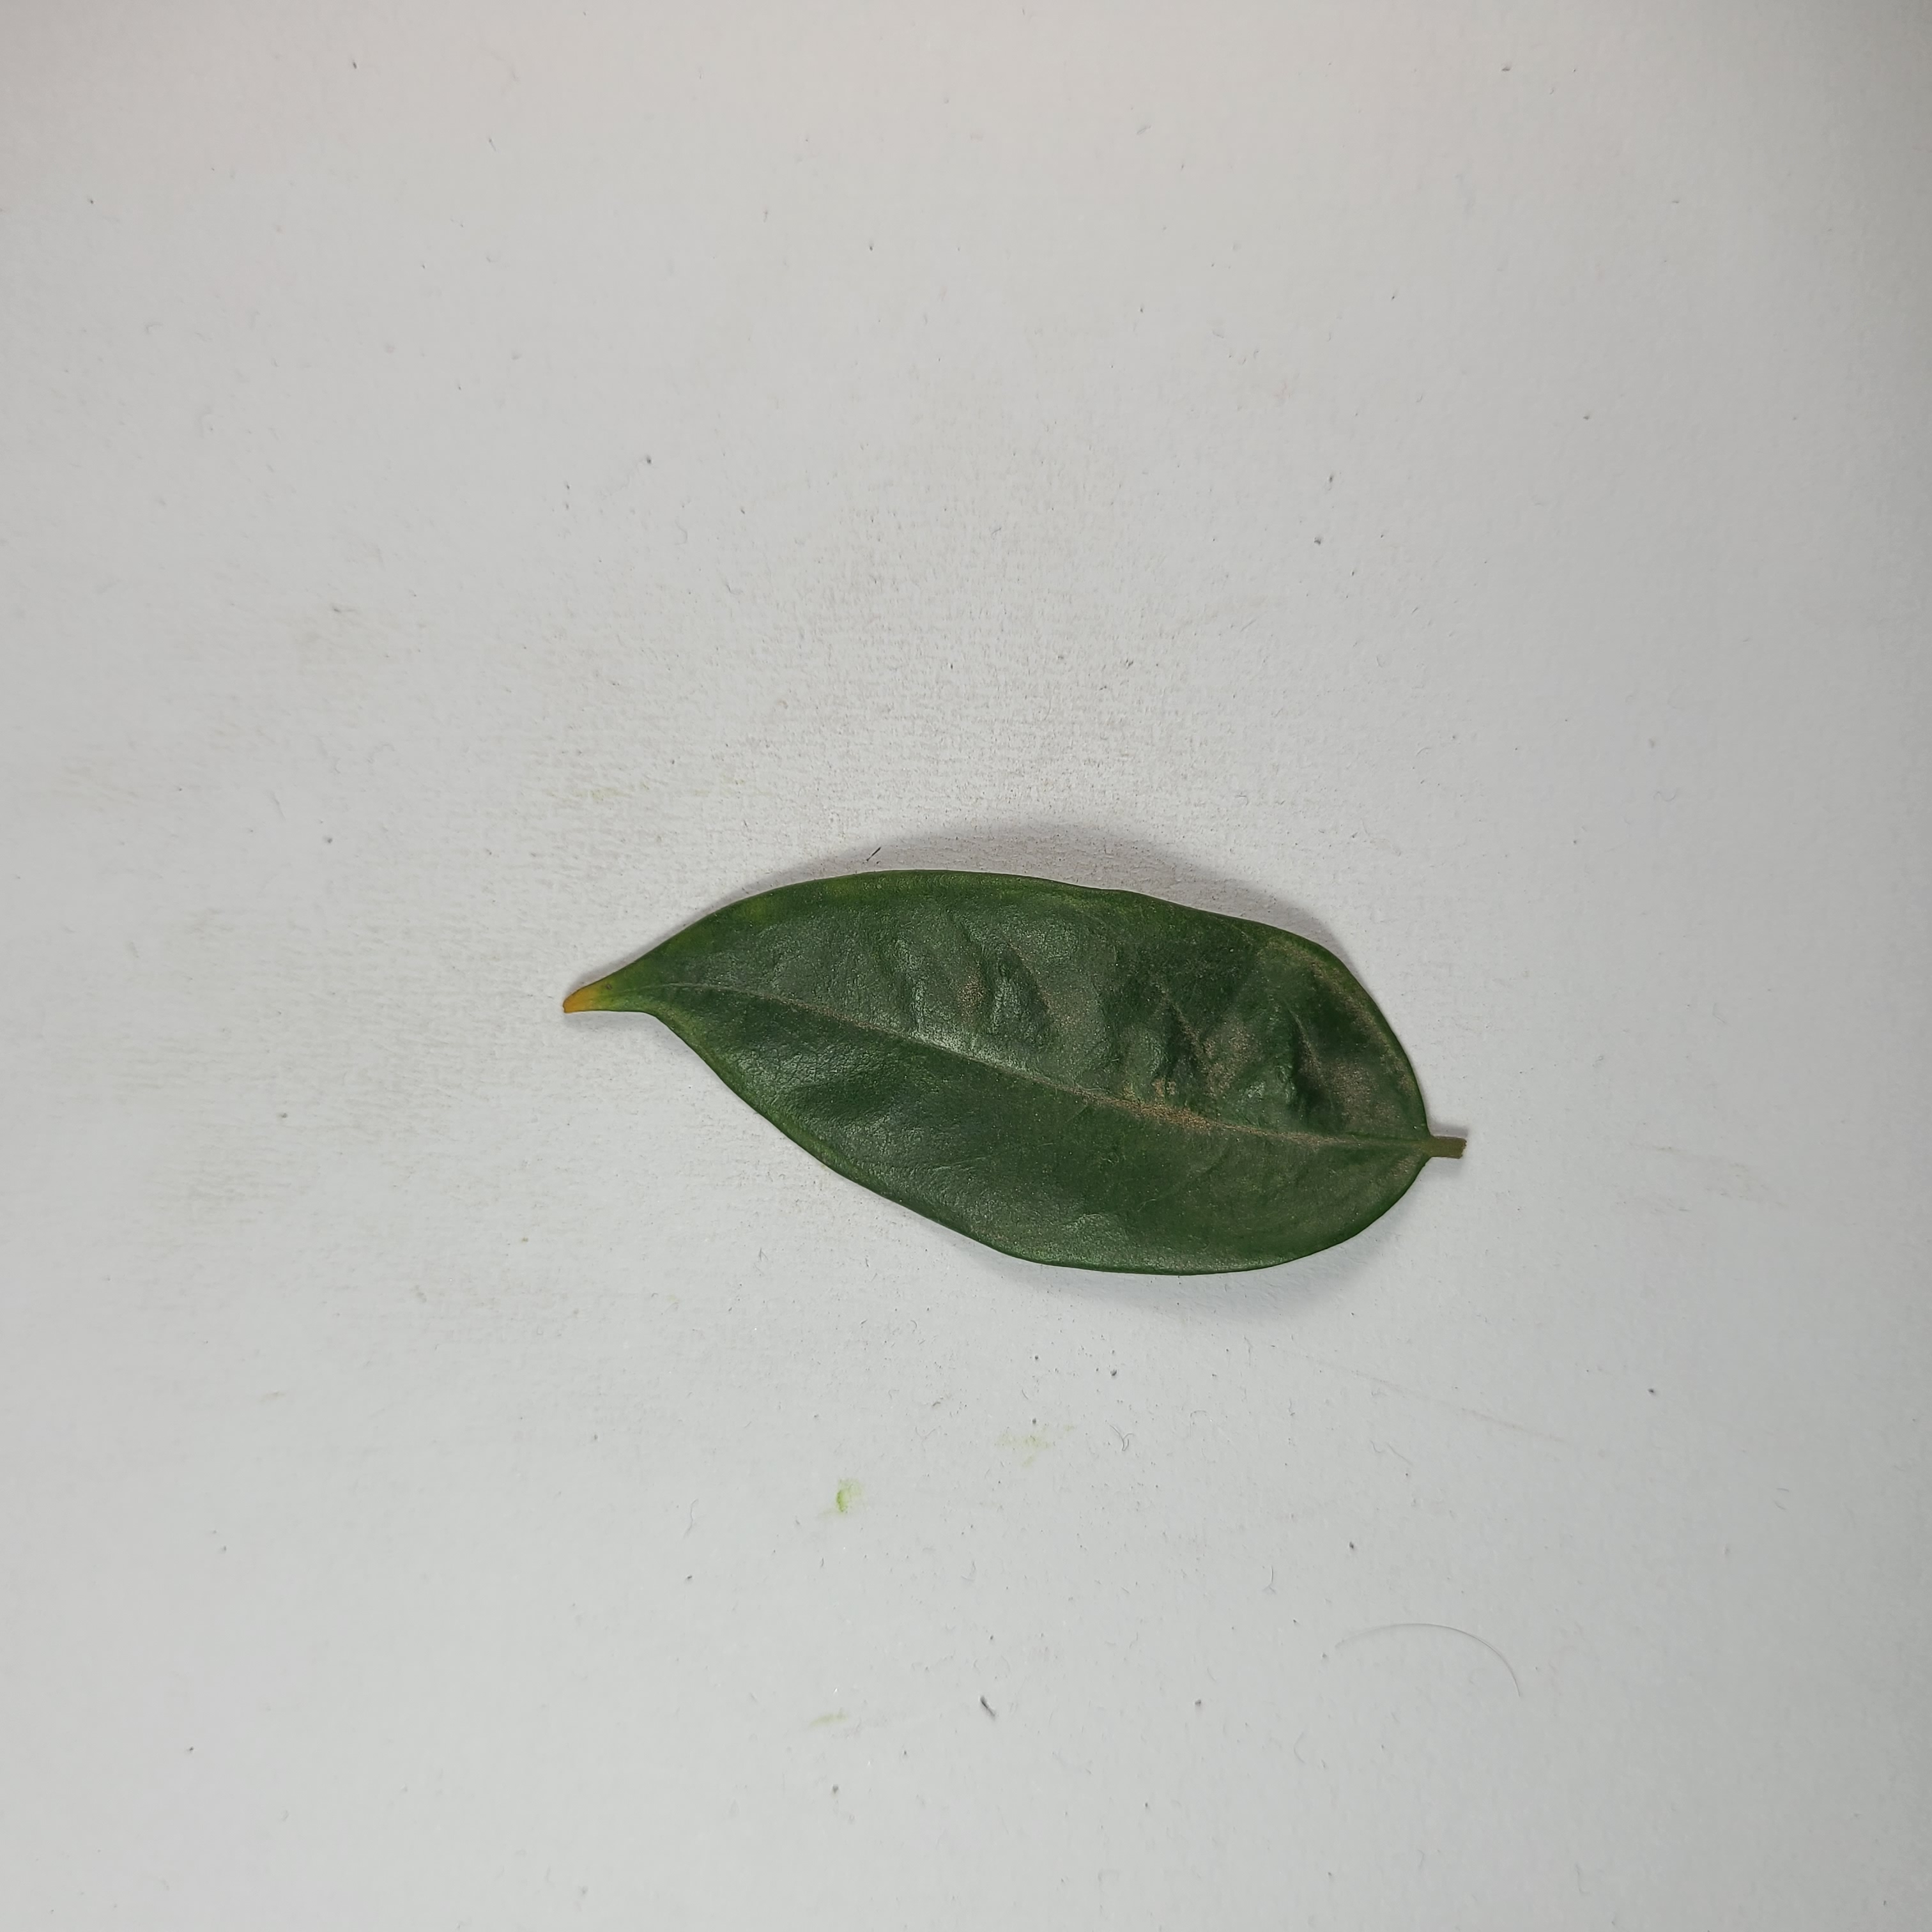
Label: Healthy Leaves